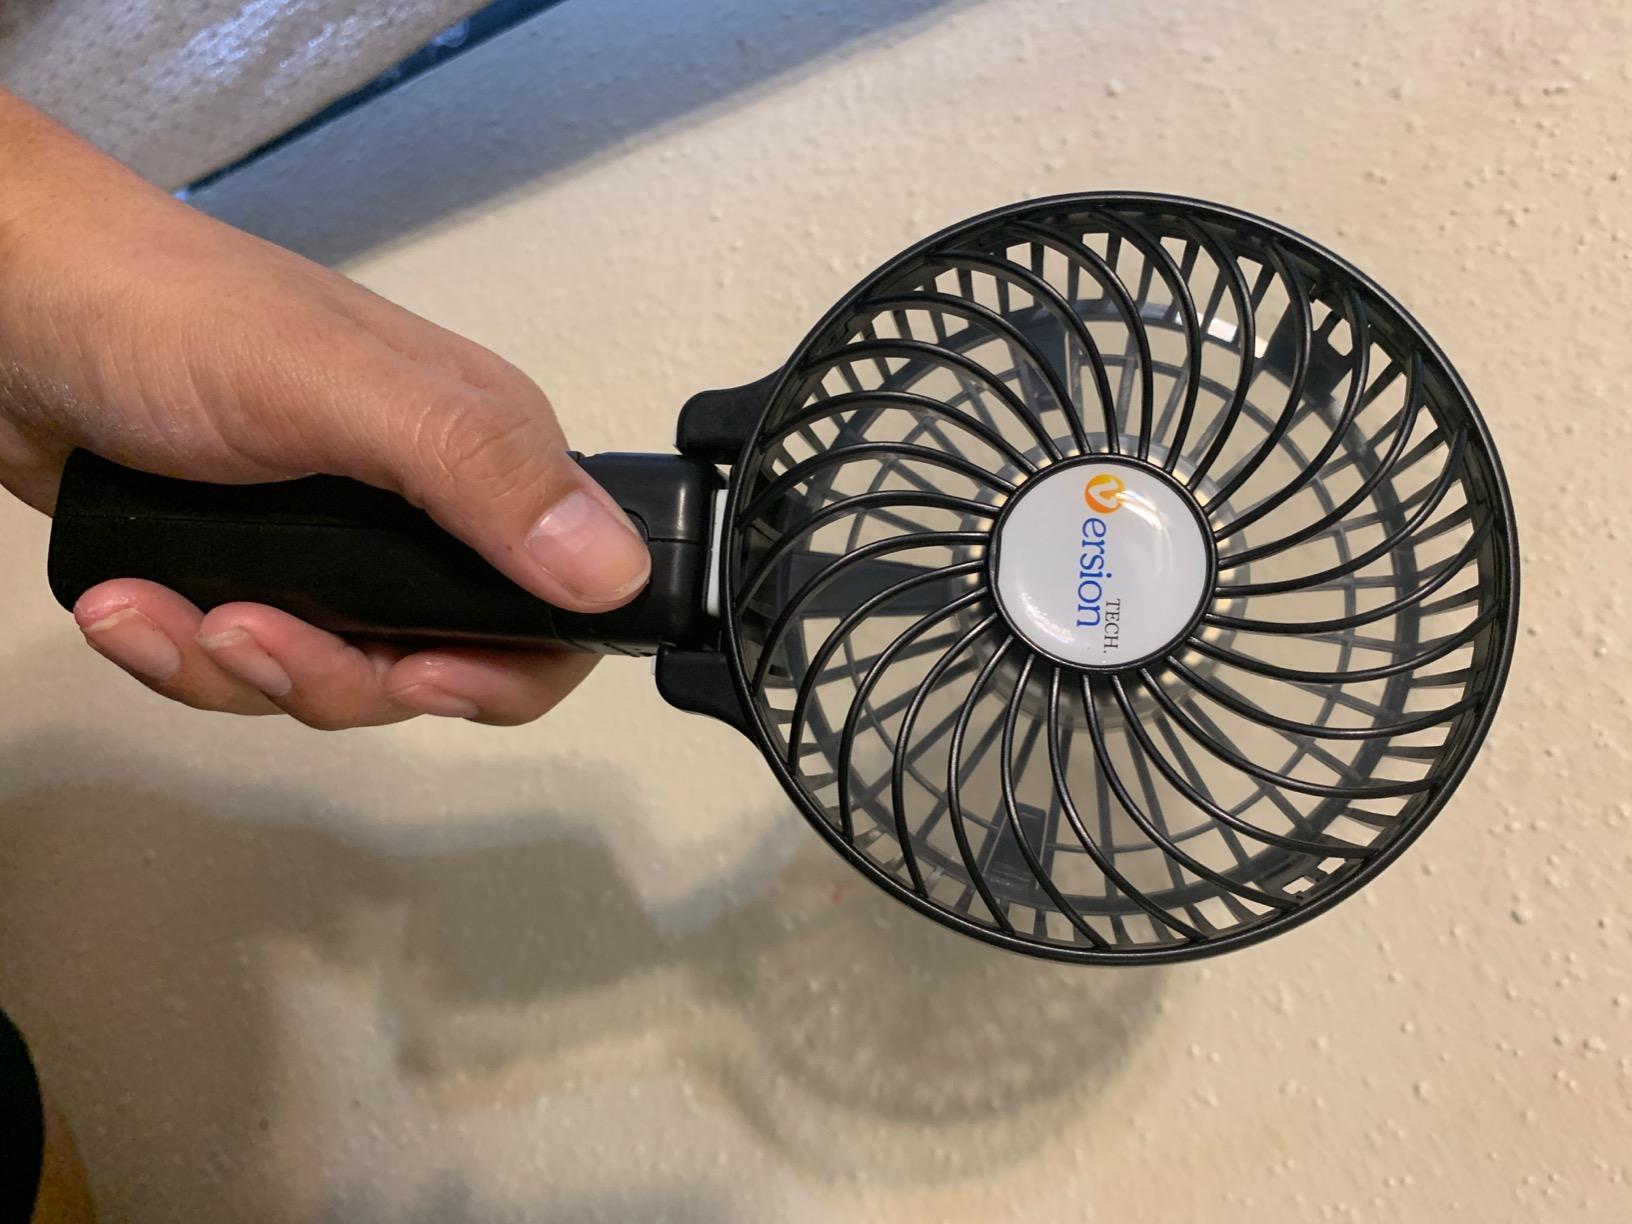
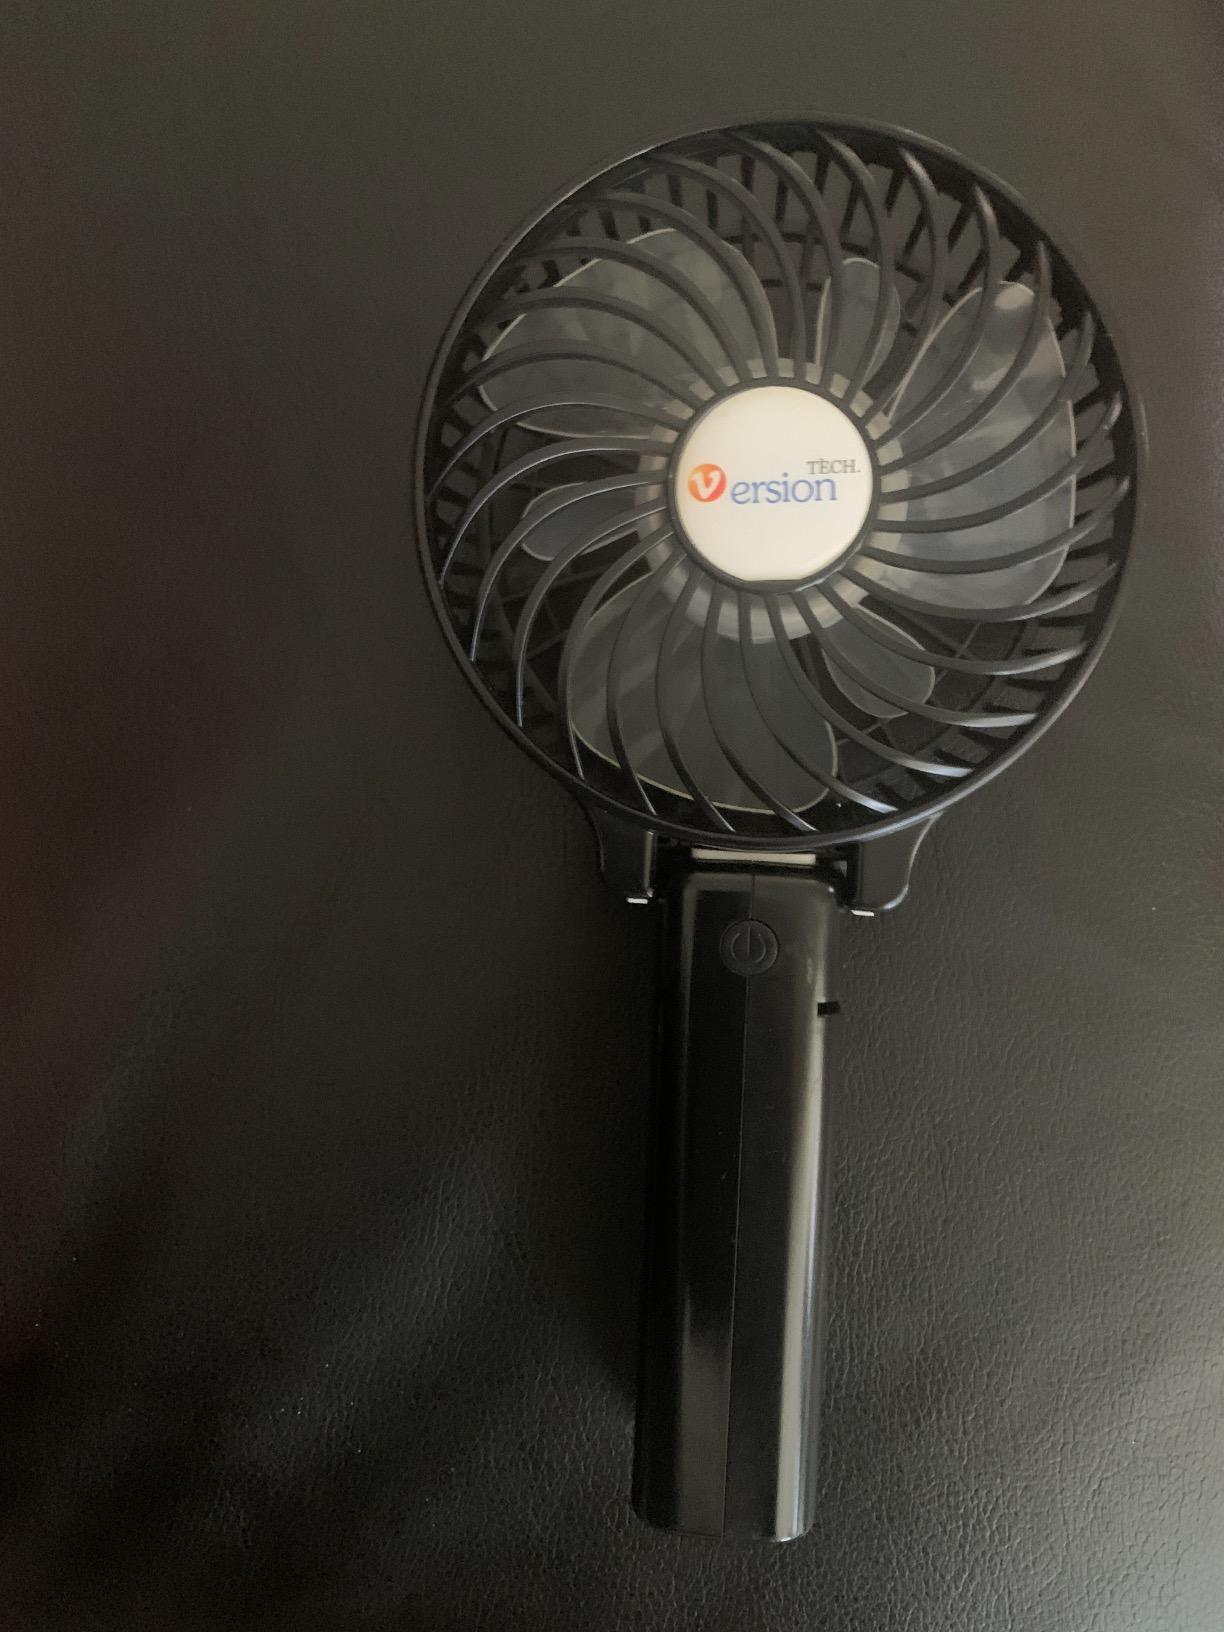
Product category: fan
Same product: yes